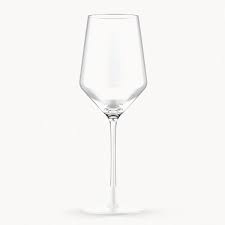
Label: glass